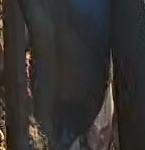
Face region: mouth_nostrils (mouth_chin_nostrils_and_profile)
Pain indicator: moderately_present